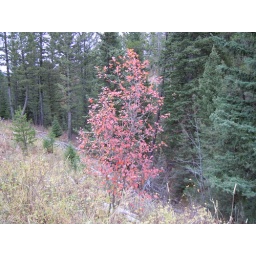
An inhabitant of low seep areas but not usually near running or standing water.